Sealdah

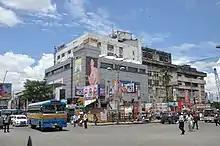
Sealdah Commercial Complex (Big Bazaar), Parikshit Roy Lane

Sealdah market, along with Hatibagan, Maniktala, Lake Market and Gariahat markets, is amongst the largest markets in Kolkata. Very similar to village weekly "hats", Kolkata's markets thrive in a sprawling and makeshift environment. Sealdah market is an agglomeration of various markets in the area. There is the Sealdah Area market spread for about a kilometre along both sides of MG Road from Purabi to Chhabighar cinema halls selling mainly vegetables and fruits. Sealdah Dimer Bazar, in Hayat Khan Lane and Panchu Khansama Lane, is an egg "arat". Baitakkhna Market, spread across 2 acres at 15/16 Baithakkhana Road, sells vegetable, fruits, betel leaf, flower, fish, meat, egg, grocery etc. New Baithakkhana Market (also known as Chhagalkata Fish Market), spread across 5 acres at 155–158, B.B. Ganguly Street, is a fish market. Kolay Market, located near Sealdah Station, is the largest wholesale market in Kolkata, handling vegetables and other daily needs. It is open 24/7 and has not closed down even during strikes. Bow Bazar market, stretching from Sealdah crossing to College Street crossing, is virtually an extension of Sealdah market zone.